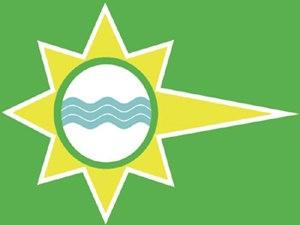
Potirendaba est une municipalité brésilienne de l'État de São Paulo et la Microrégion de São José do Rio Preto.